Turkmenistan national football team

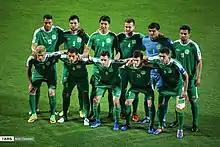
The national football team of Turkmenistan in the green home kit

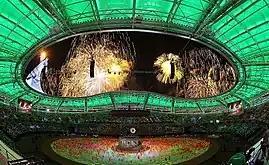

From the moment of its formation (1992) until now, the main home stadium of the Turkmenistan national football team is the Köpetdag Stadium in Ashgabat, built and opened in 1997. This stadium is also the venue for home matches of FK Köpetdag Aşgabat. It was reconstructed in 2015 and currently holds 26,503 spectators.